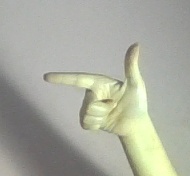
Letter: yaa